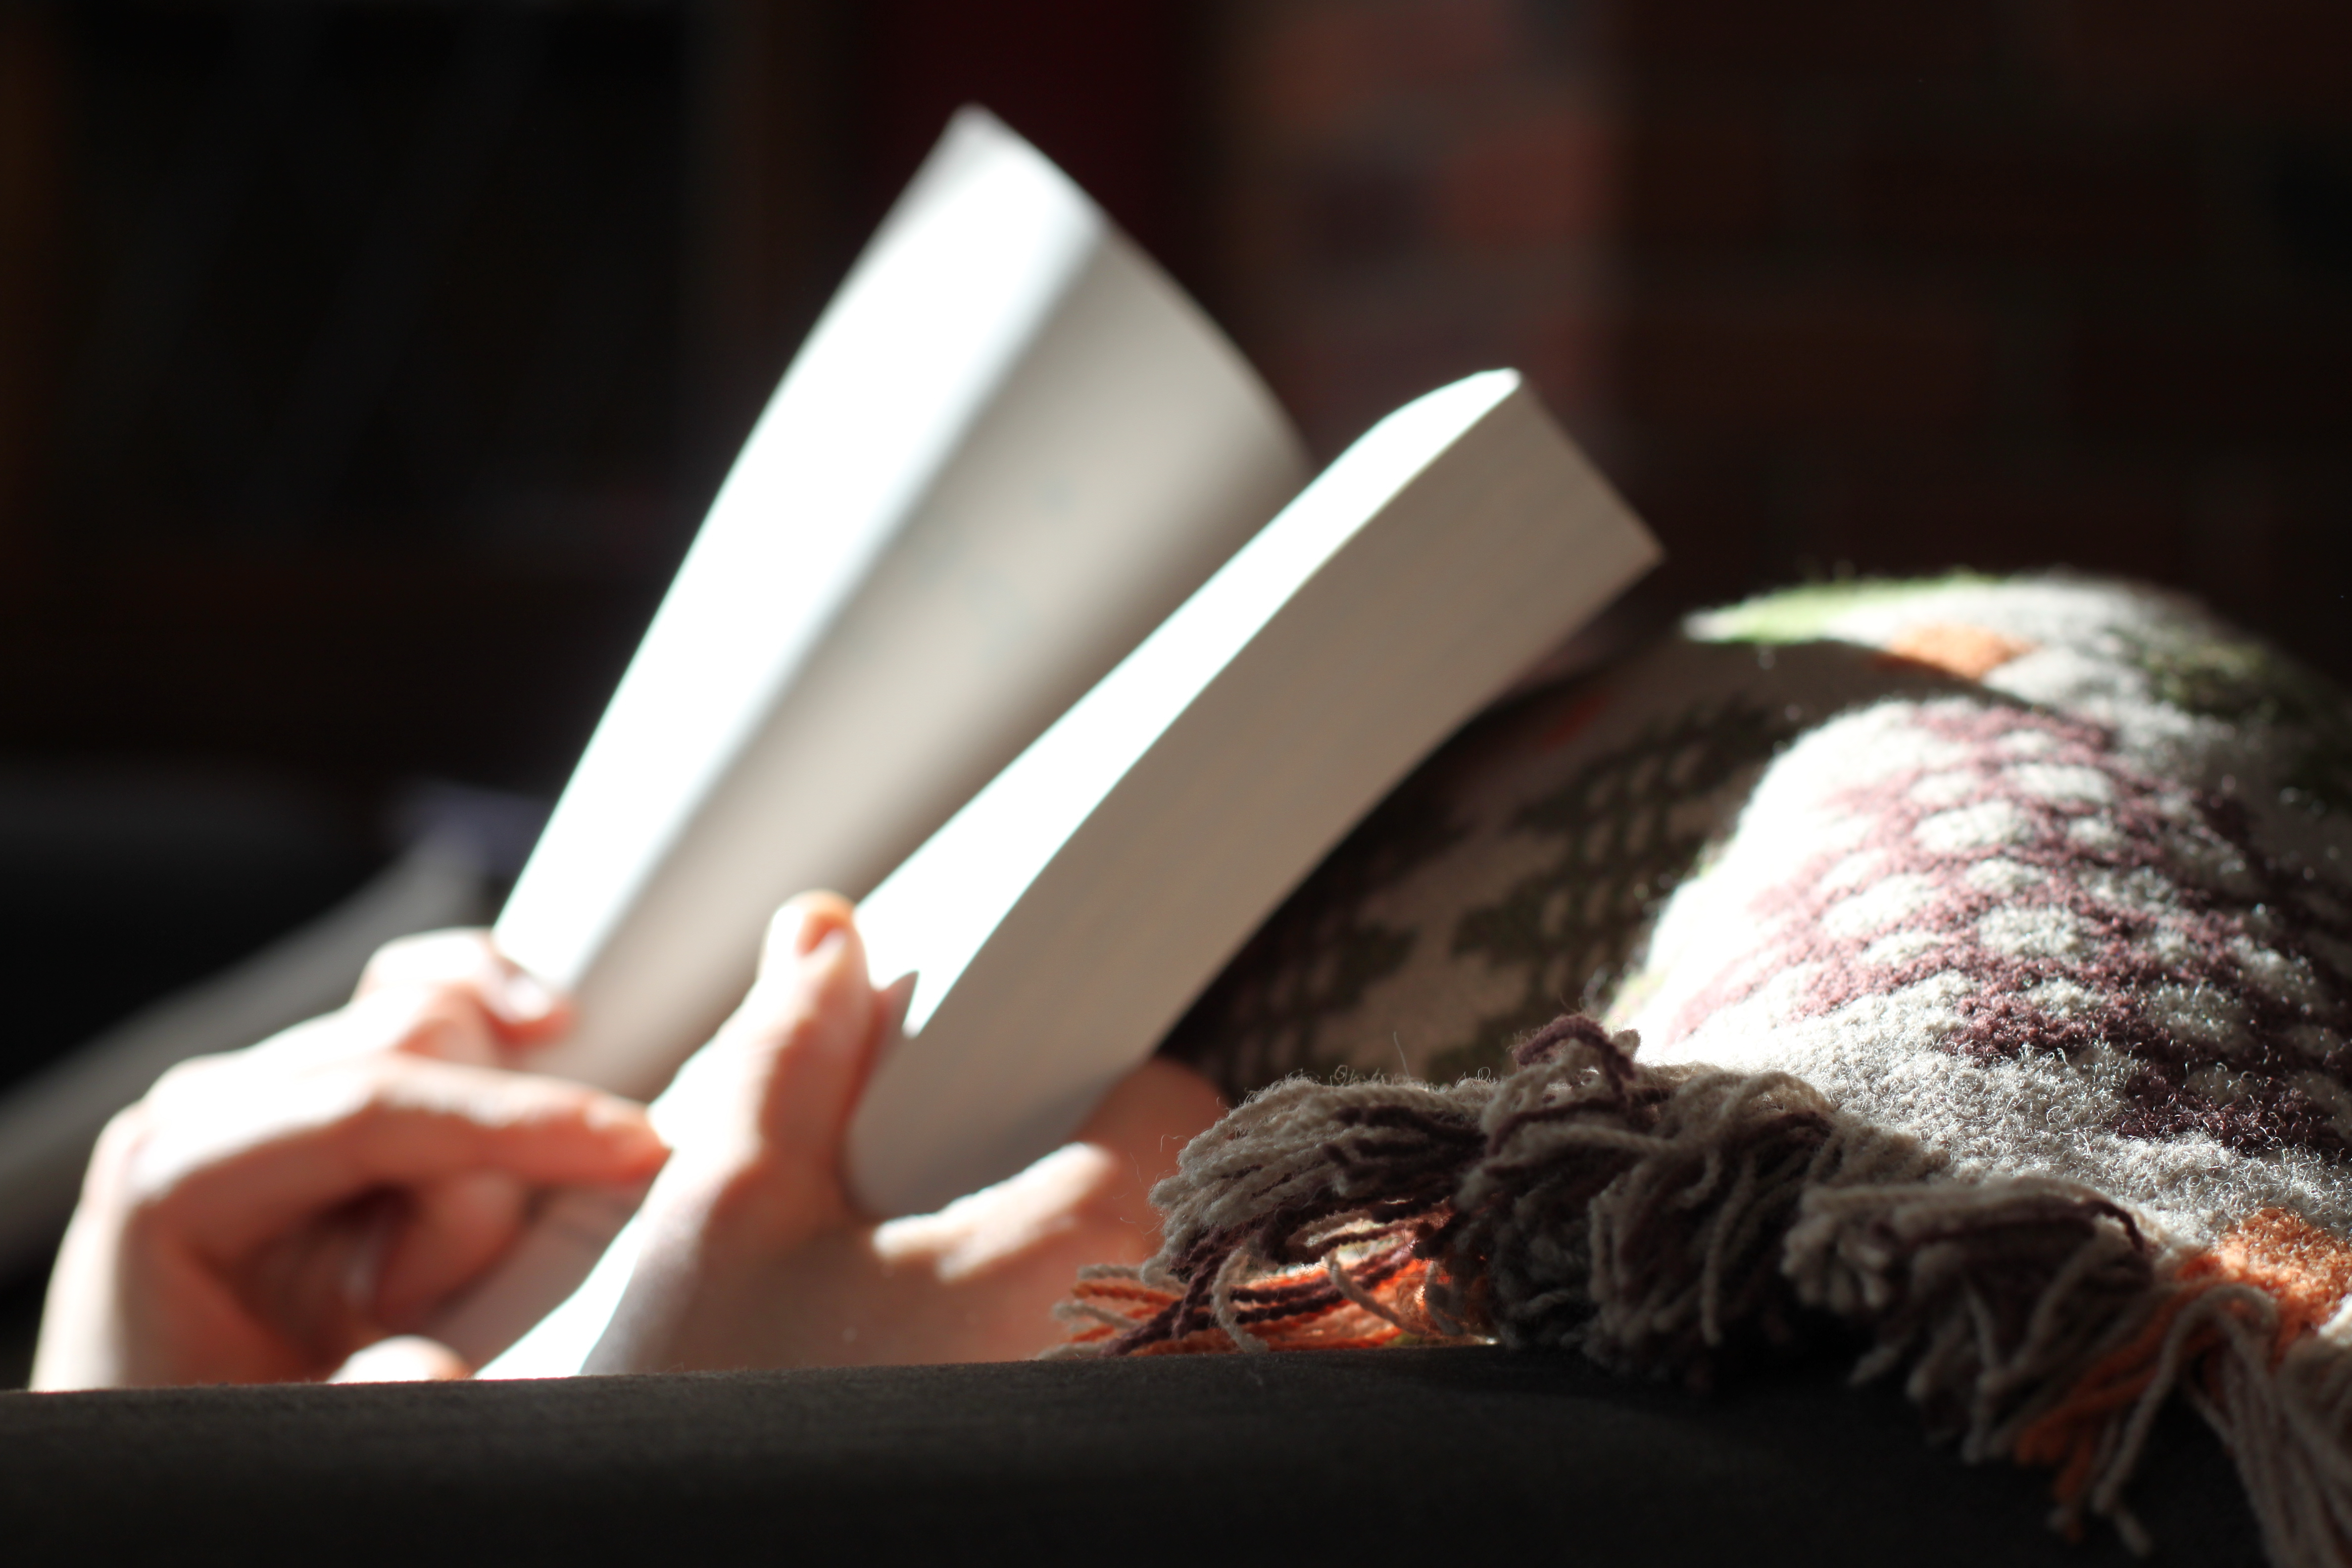
hand, book, reading, blanket, page, close up, art, paperback